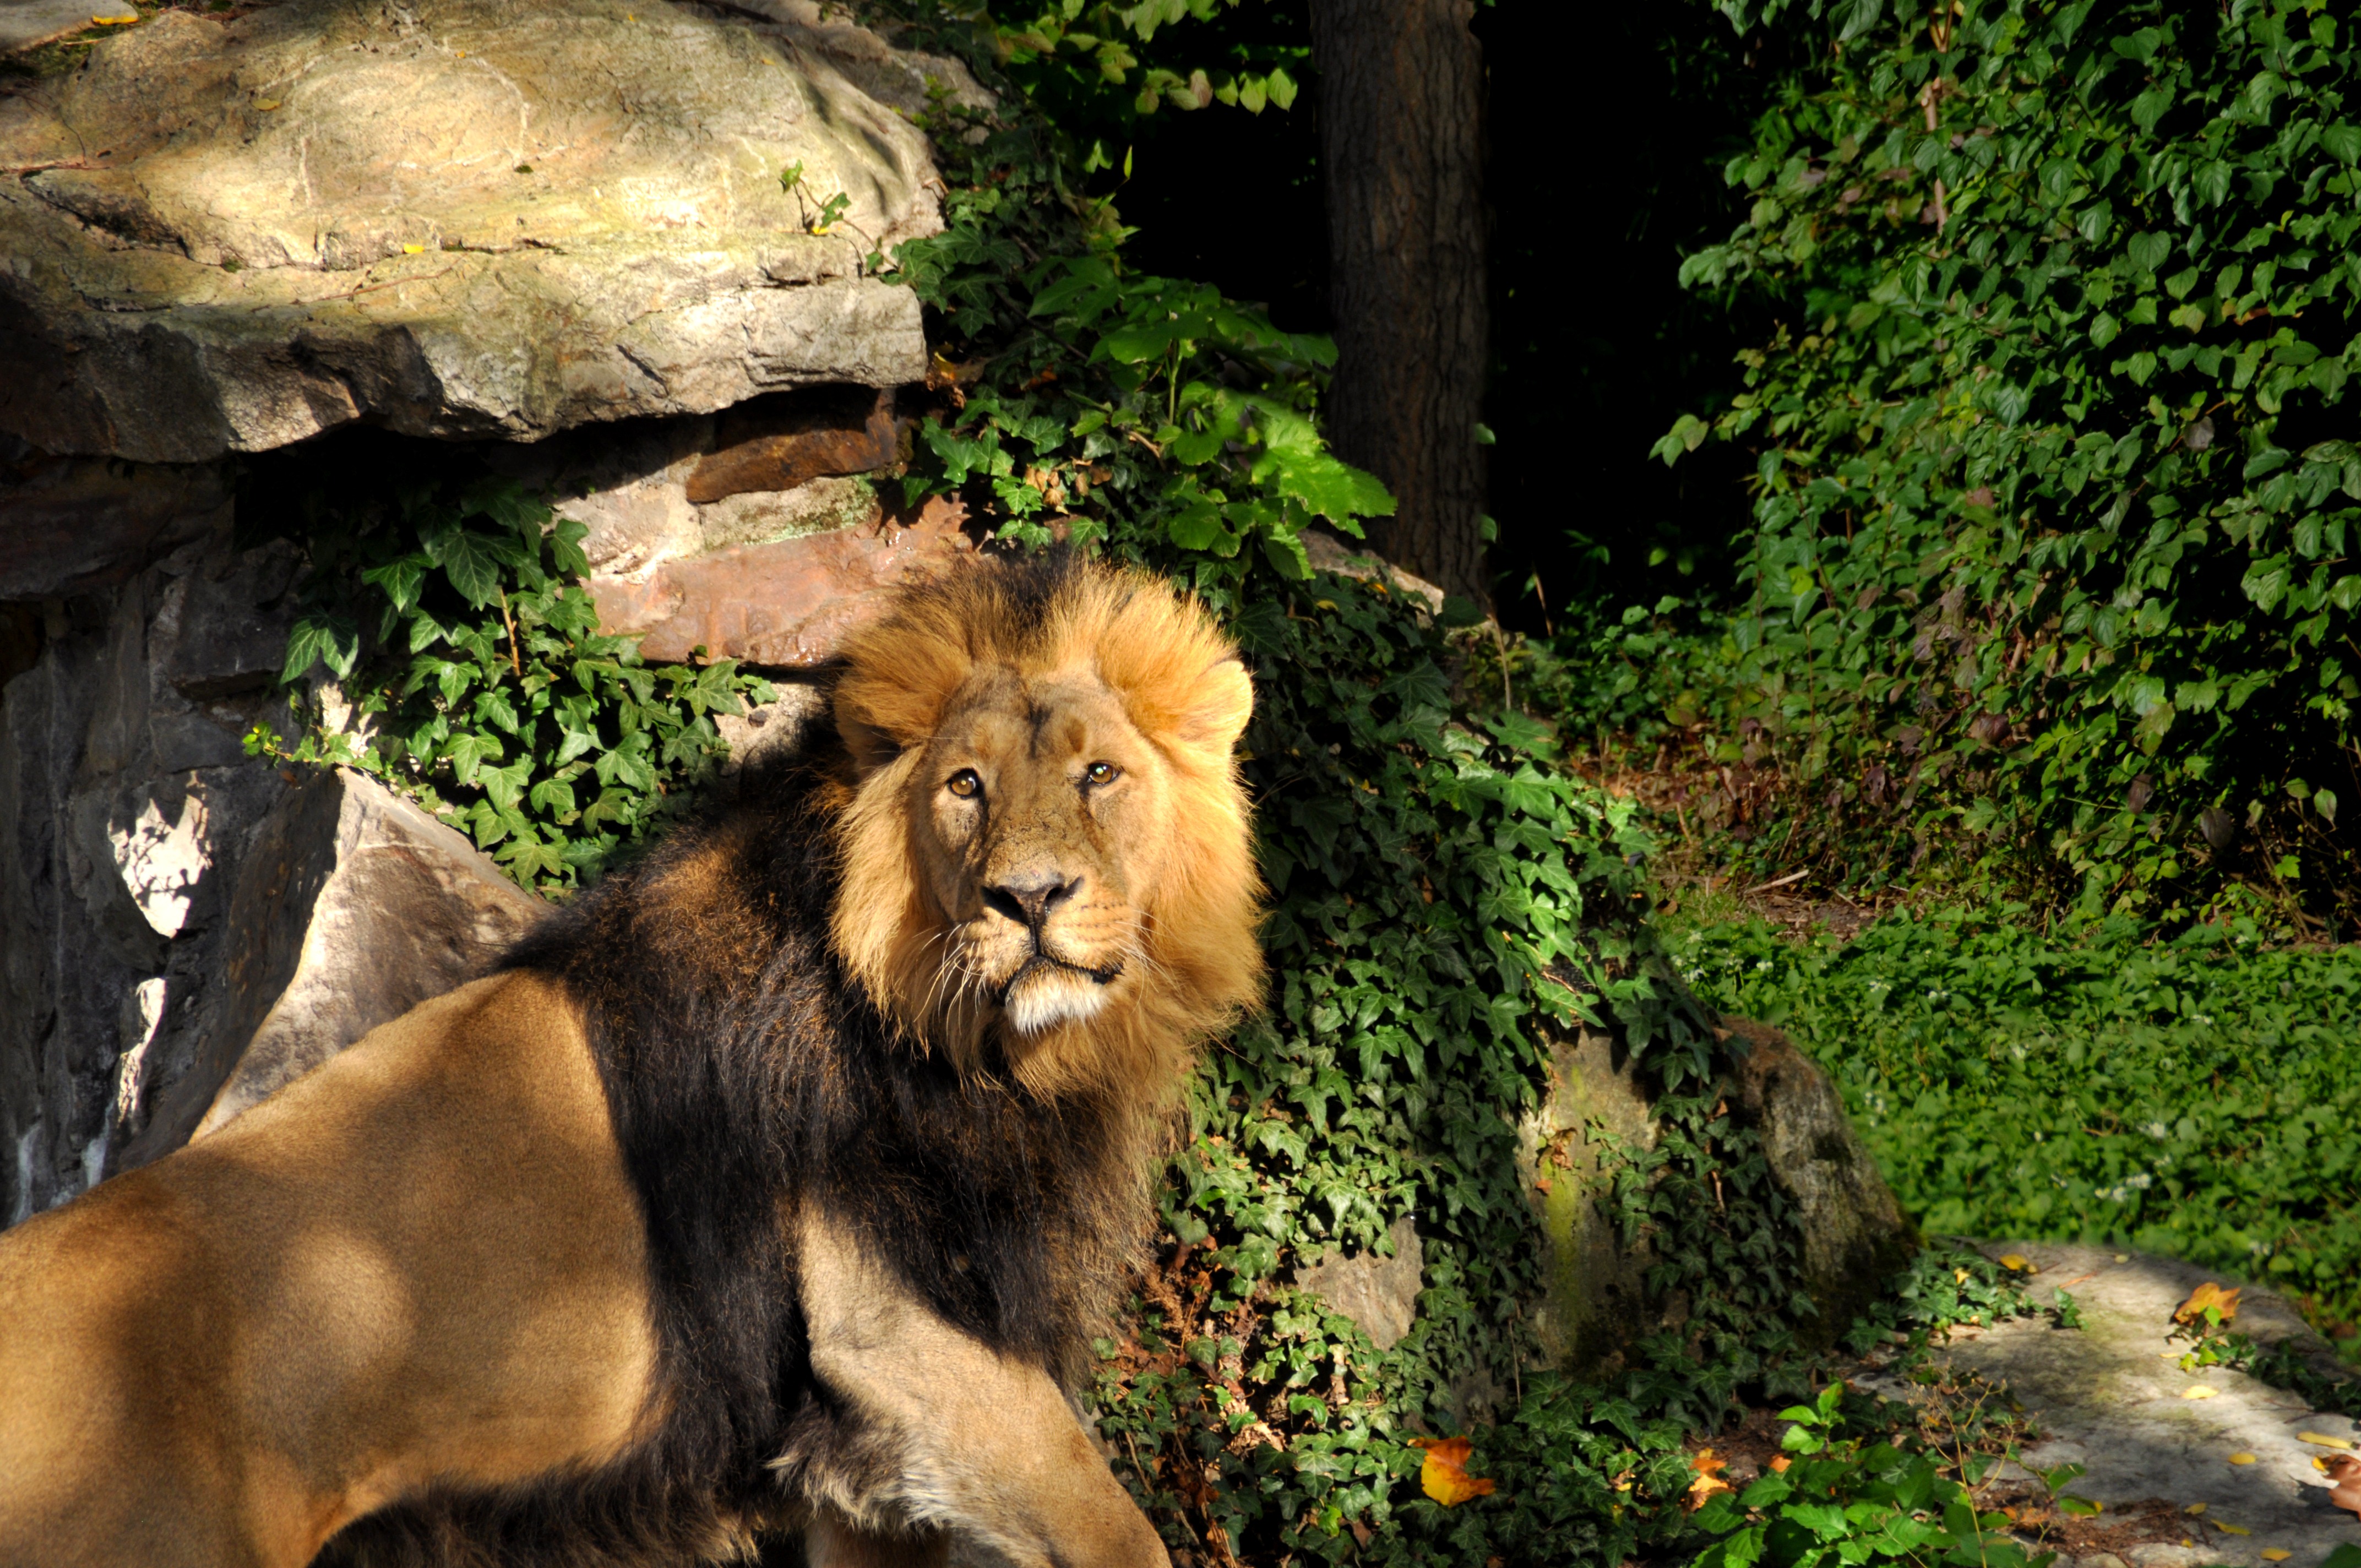
wildlife, zoo, jungle, cat, mane, predator, fauna, lion, animals, dangerous, big cats, cat like mammal